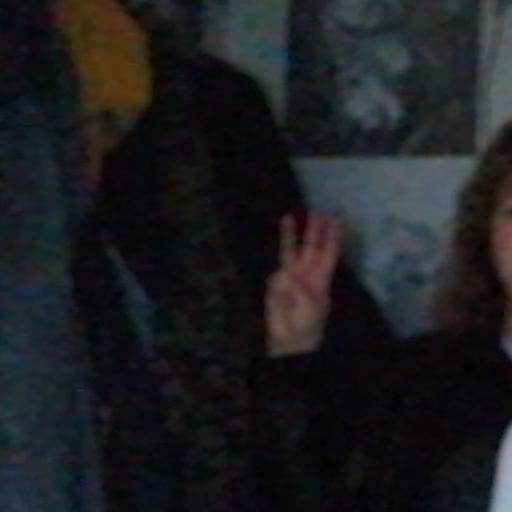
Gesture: three